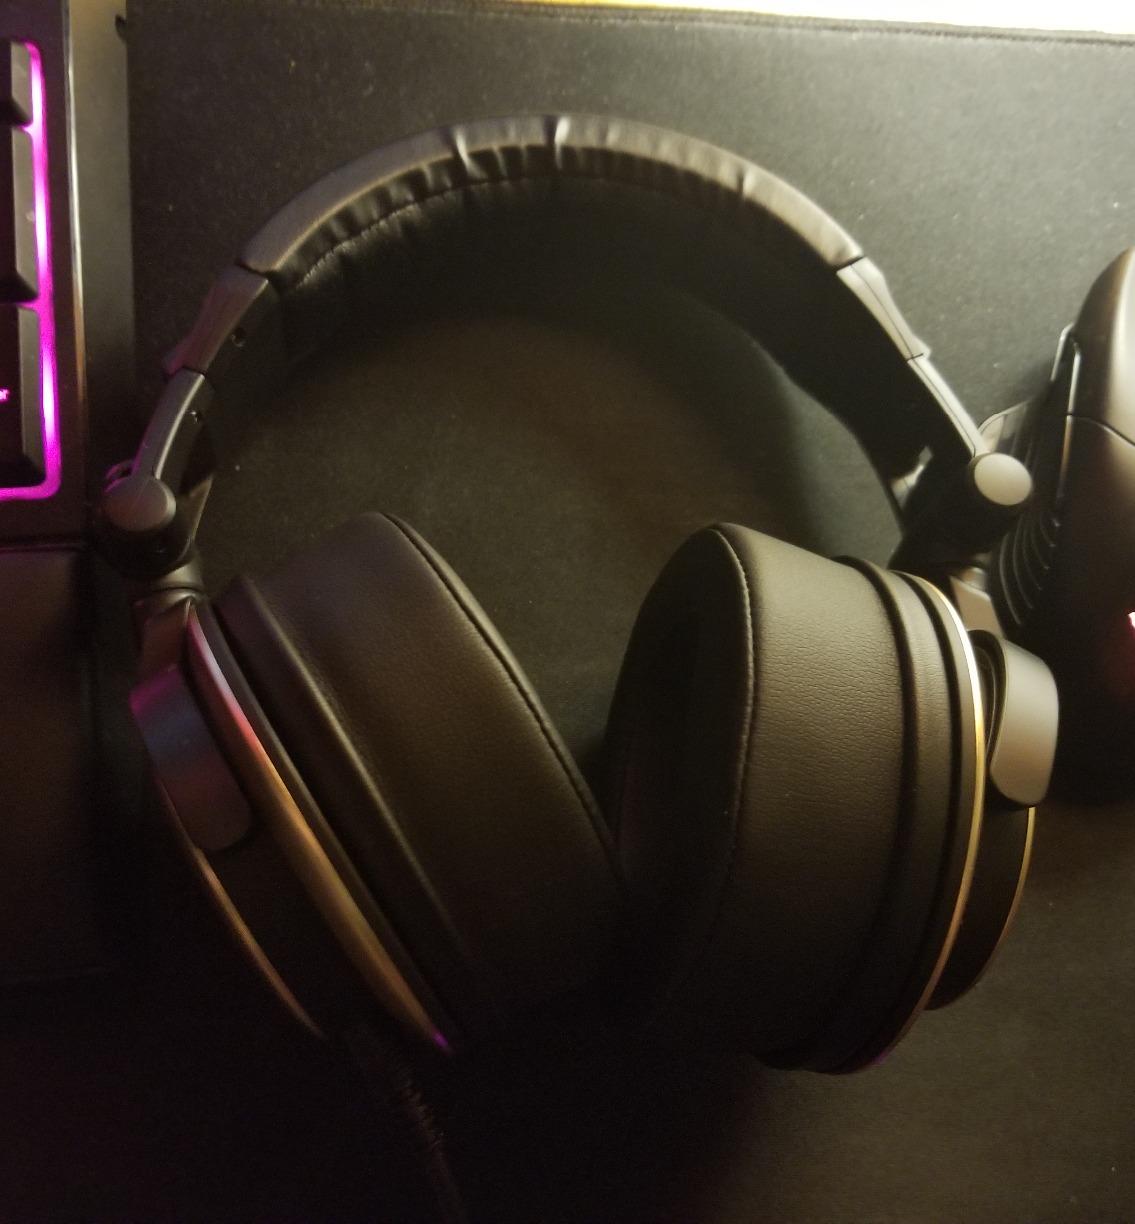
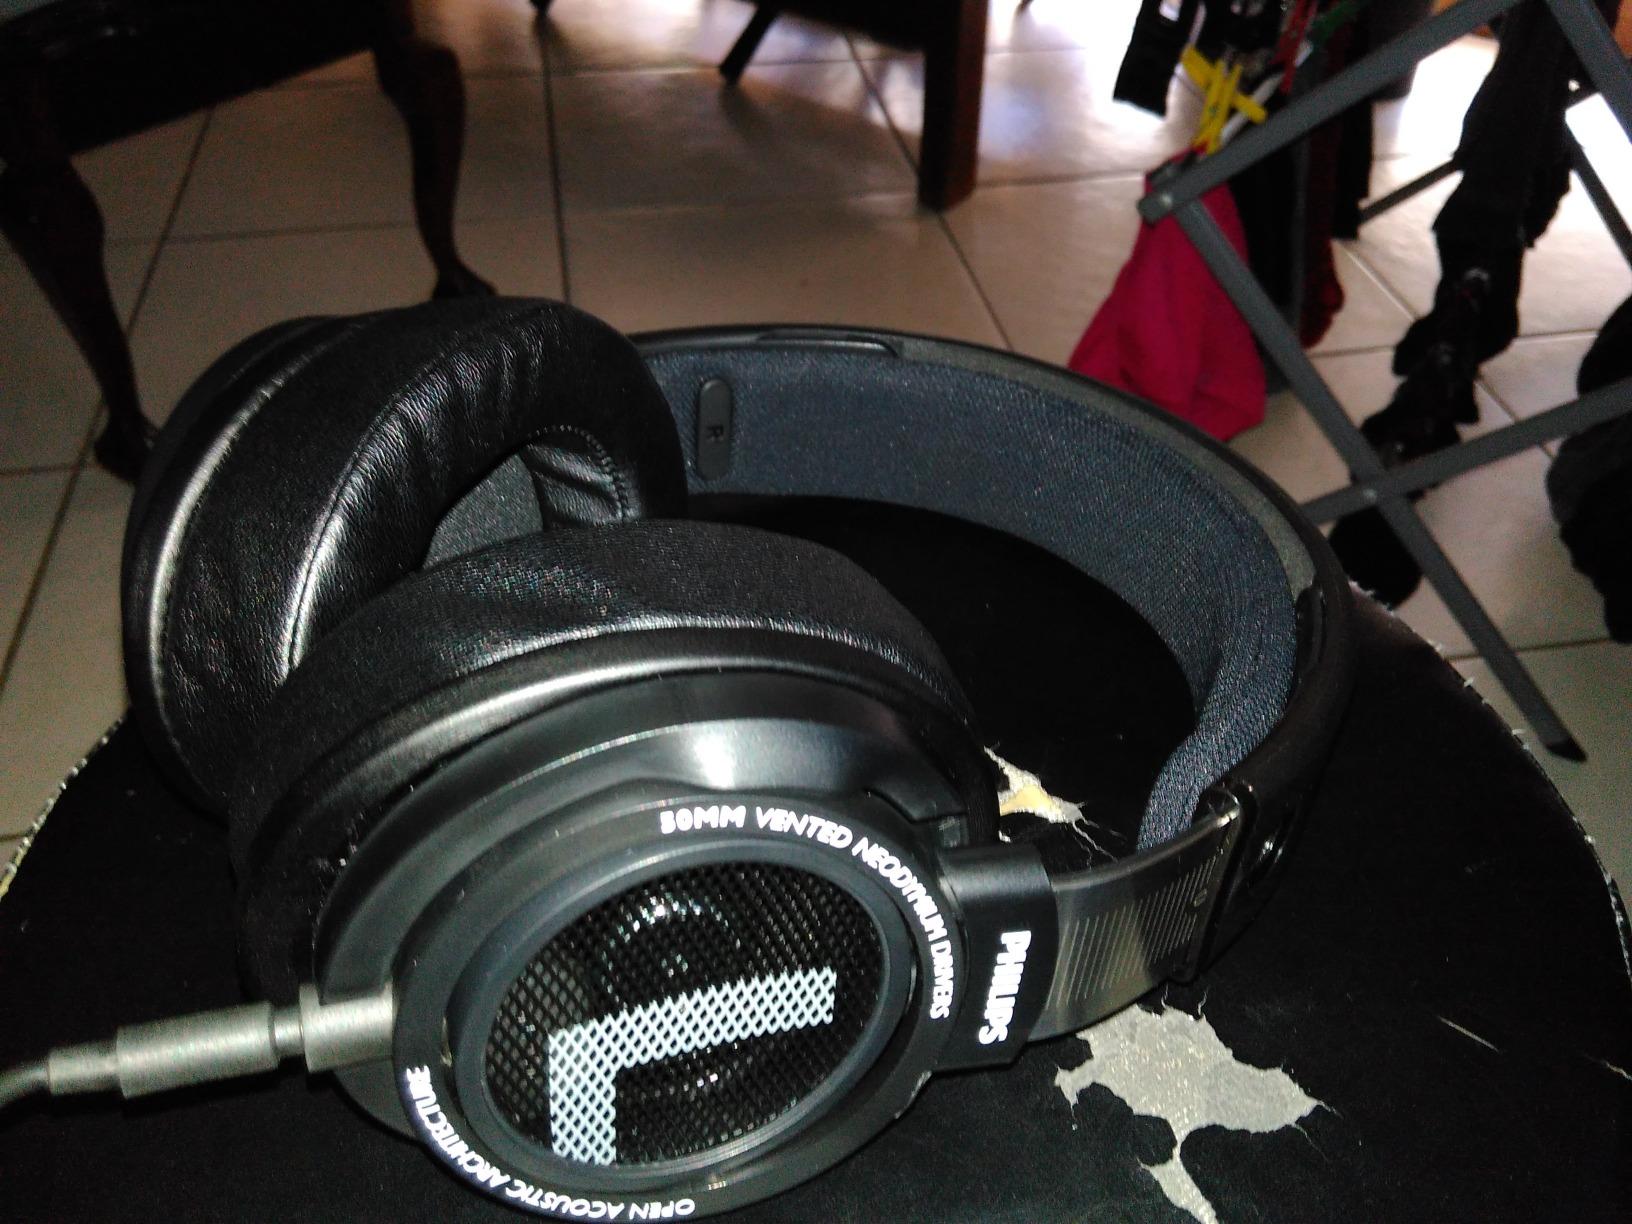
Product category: headphones
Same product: no